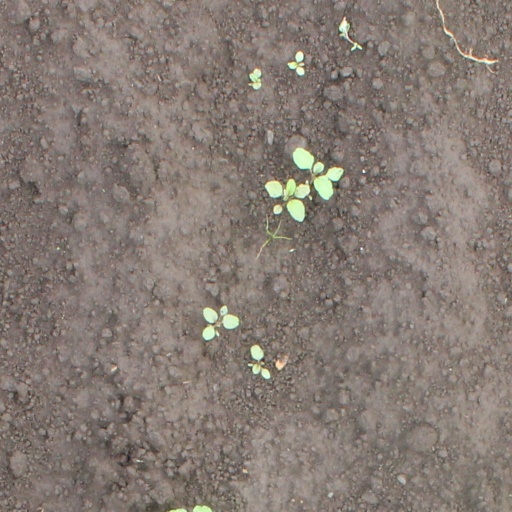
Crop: soybean